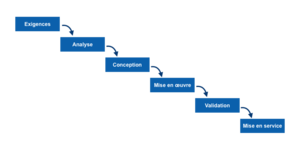
Modèle en cascade générique décrivant la succession linéaire des phases d'un projet d'ingénierie
Le modèle en cascade, ou « waterfall » en anglais, est une organisation des activités d'un projet sous forme de phases linéaires et séquentielles, où chaque phase correspond à une spécialisation des tâches et dépend des résultats de la phase précédente. Il comprend les phases d'exigences, de conception, de mise en œuvre et de mise en service.